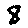
Label: 8